Black mecca

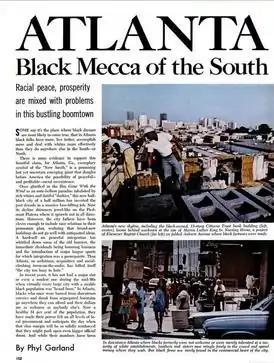
1971 "Ebony" magazine portraying Atlanta as a Black Mecca

In 1971, "Ebony" magazine called Atlanta the "black mecca of the South", because "black folks have more, live better, accomplish more and deal with whites more effectively than they do anywhere else in the South—or North". "Ebony" illustrated as evidence of "mecca" status Atlanta's high black home ownership, the Atlanta University Center (the nation's largest consortium of historically black colleges (HBCUs)), Atlanta's civil rights heritage, black business ownership, black-owned restaurants, the civic leadership of the black clergy, black fraternal organizations, and black political power in City Hall, while it also acknowledged the poverty which a large percentage of Atlanta's black population endured.